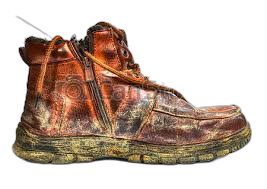
Waste category: shoes